Ali Biju

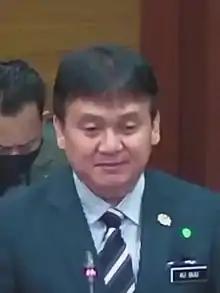
Ali in 2020

Ali anak Biju (born 27 January 1968) is a Malaysian politician and civil engineer who has served as the Member of Parliament (MP) for Saratok since May 2018. He served as the Deputy Minister of Energy and Natural Resources for the second term in the Barisan Nasional (BN) administration under former Prime Minister Ismail Sabri Yaakob and former Minister Takiyuddin Hassan from August 2021 to the collapse of the BN administration in November 2022 and the first term in the Perikatan Nasional (PN) administration under former Prime Minister Muhyiddin Yassin and former Minister Shamsul Anuar Nasarah from March 2020 to the collapse of the PN administration in August 2021, Member of the Sarawak State Legislative Assembly (MLA) for Krian from April 2011 to December 2021. He is a member of the Malaysian United Indigenous Party (BERSATU), a component party of the PN coalition and was a member of the People's Justice Party (PKR), a component party of the Pakatan Harapan (PH) coalition. He also served as the Vice President of PKR from December 2018 to his resignation from the party in February 2020. He took part in the "Sheraton Move", a successful attempt to overthrow PH administration and serves as a member of the Federal-State Relations Select Committee. He is the sole Sarawak PN MP and one of the only two non-Muslim (Christian) MPs and East Malaysian MPs of PN alongside Ronald Kiandee.